So Many Times

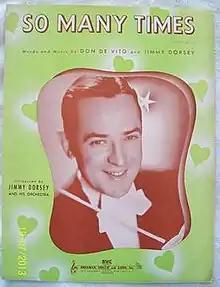
1939 sheet music, Bregman, Vocco, and Conn, New York.

So Many Times is a 1939 song written by Jimmy Dorsey and Don De Vito. The song was released as a single in 1939 by Jimmy Dorsey and His Orchestra, becoming a Top 20 hit.